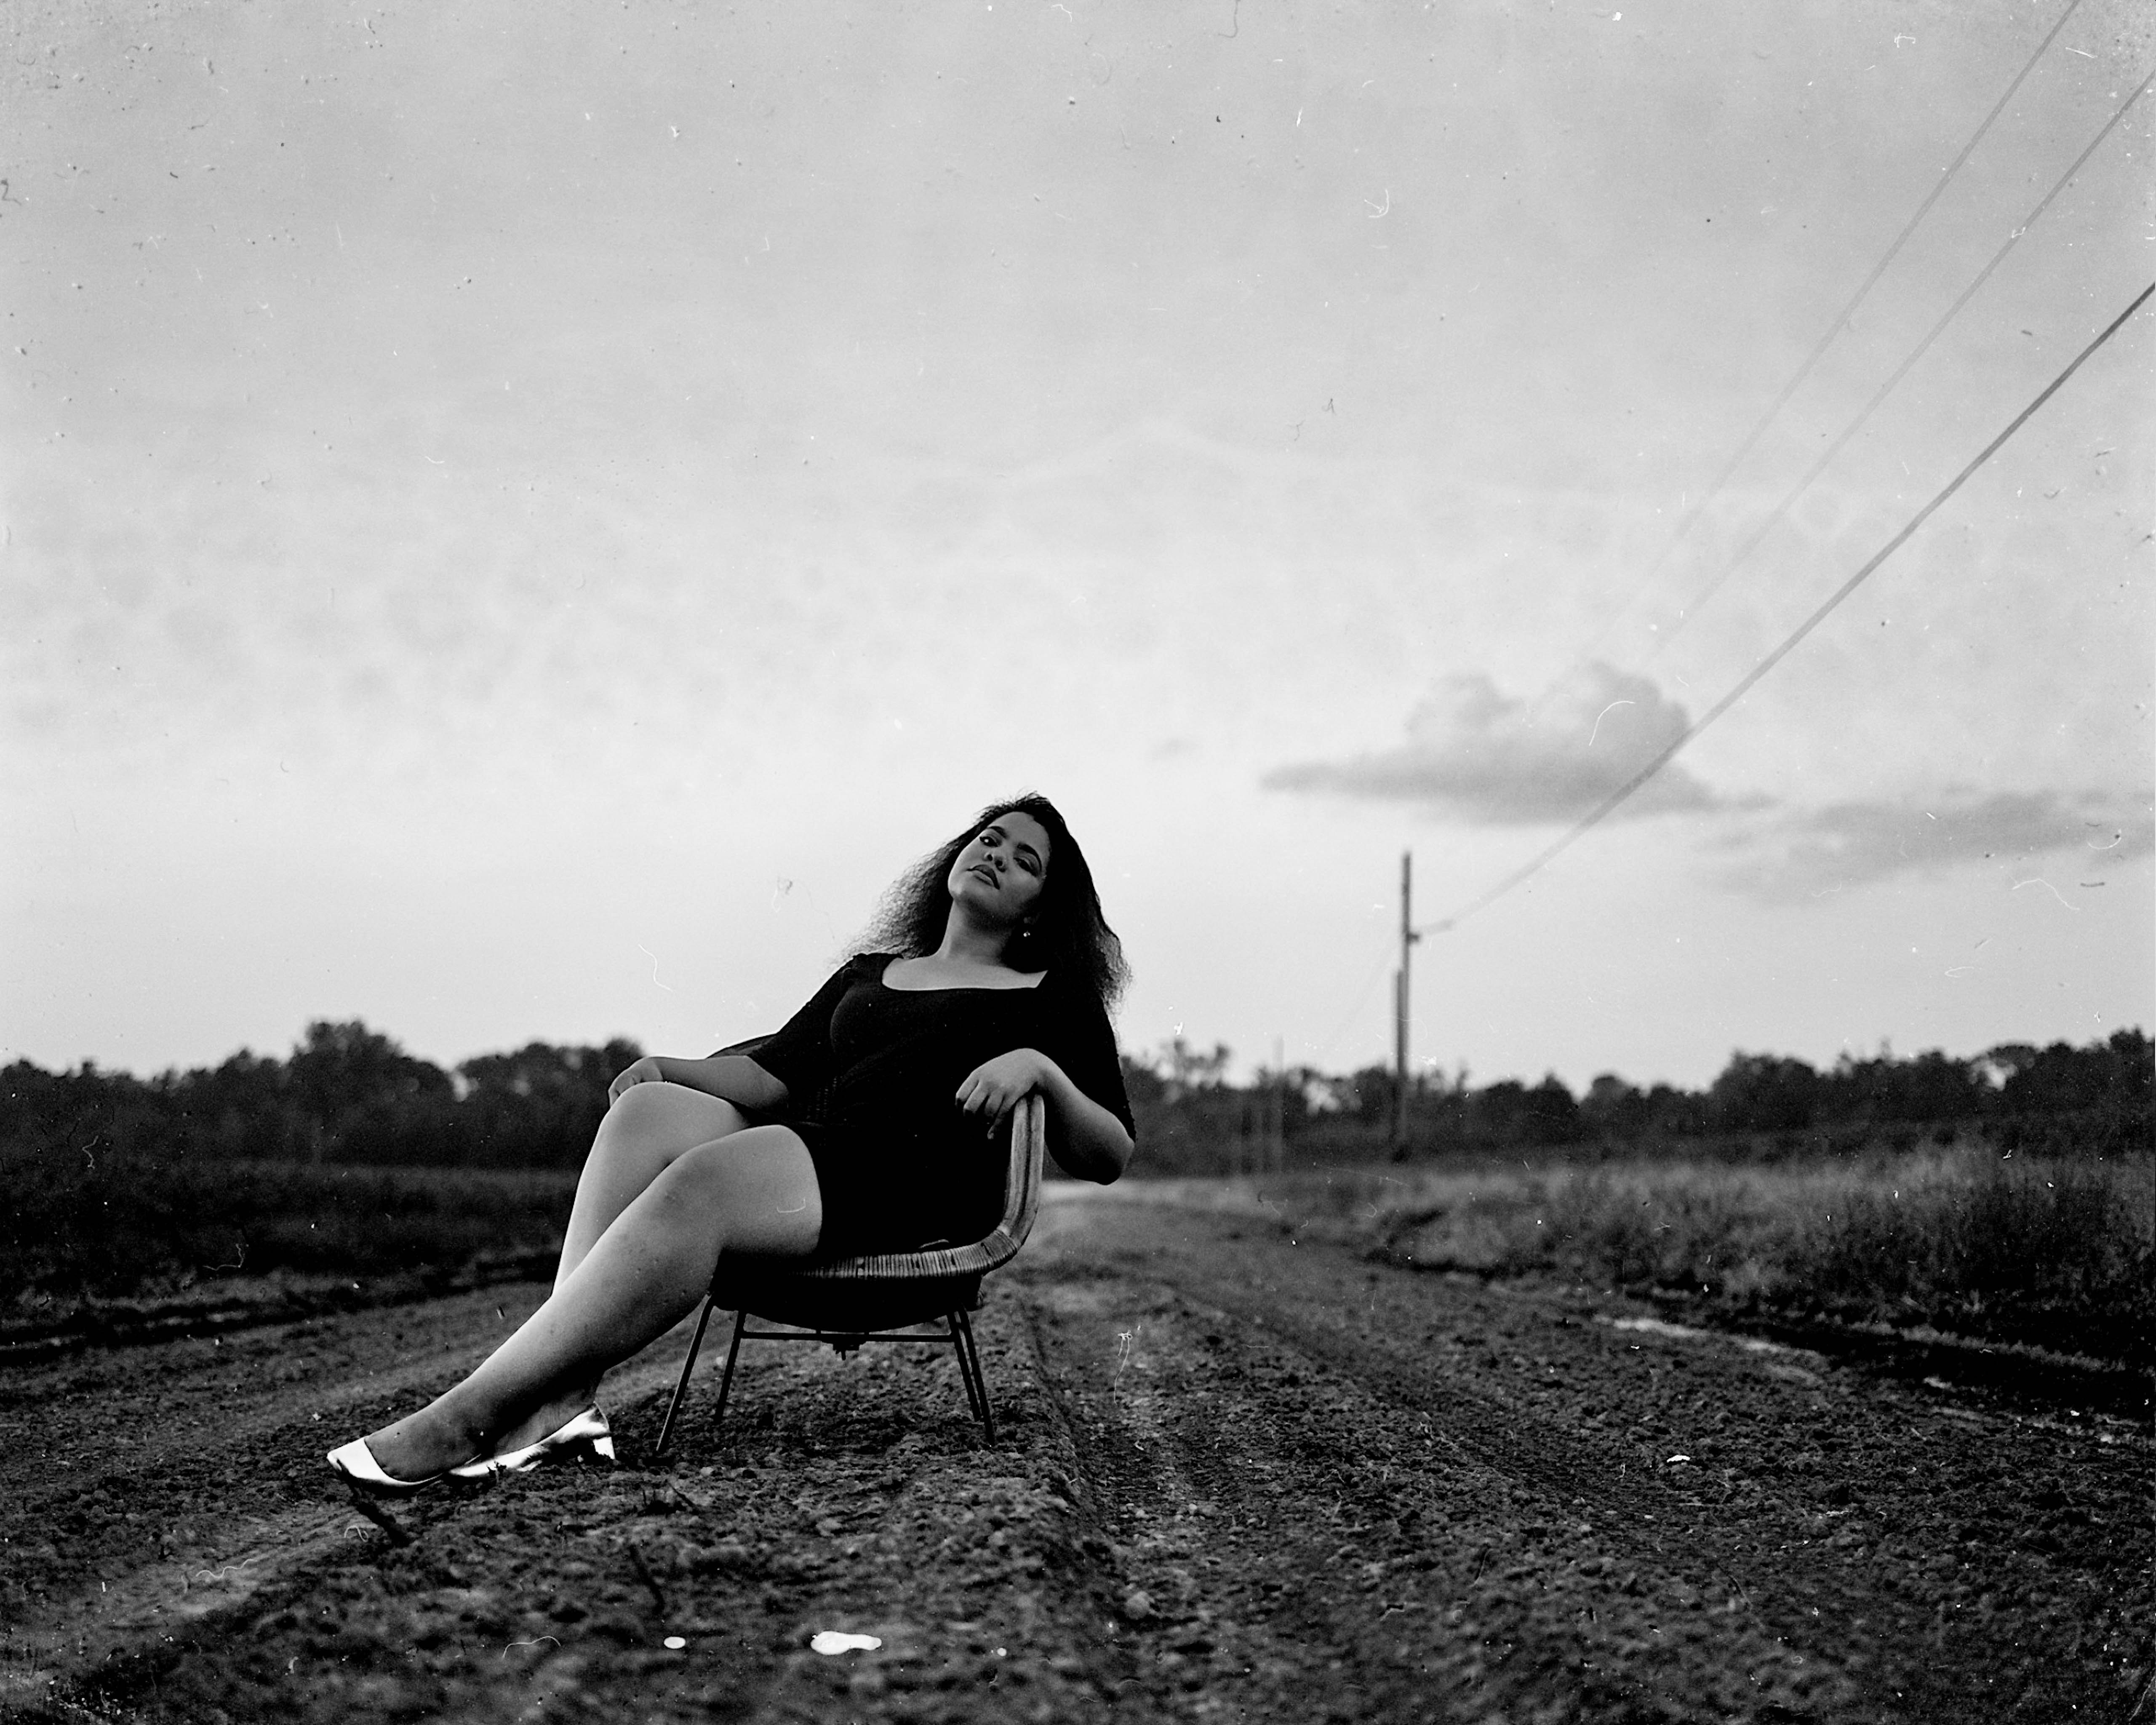
People in nature, white, black, photograph, black and white, grass, monochrome, sky, beauty, monochrome photography, sitting, photography, leg, cloud, dress, flash photography, photo shoot, stock photography, human leg, plant, style, happy, road, model